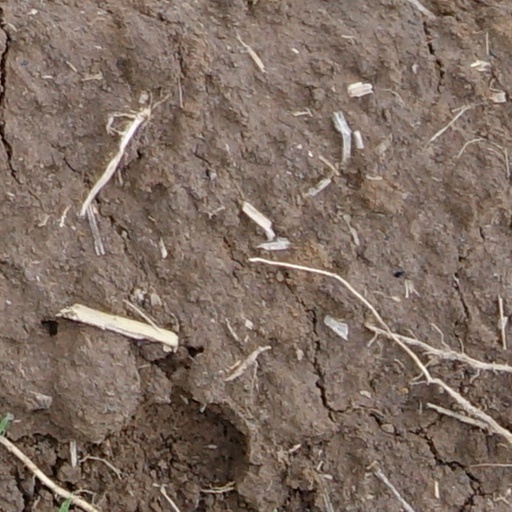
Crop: wheat